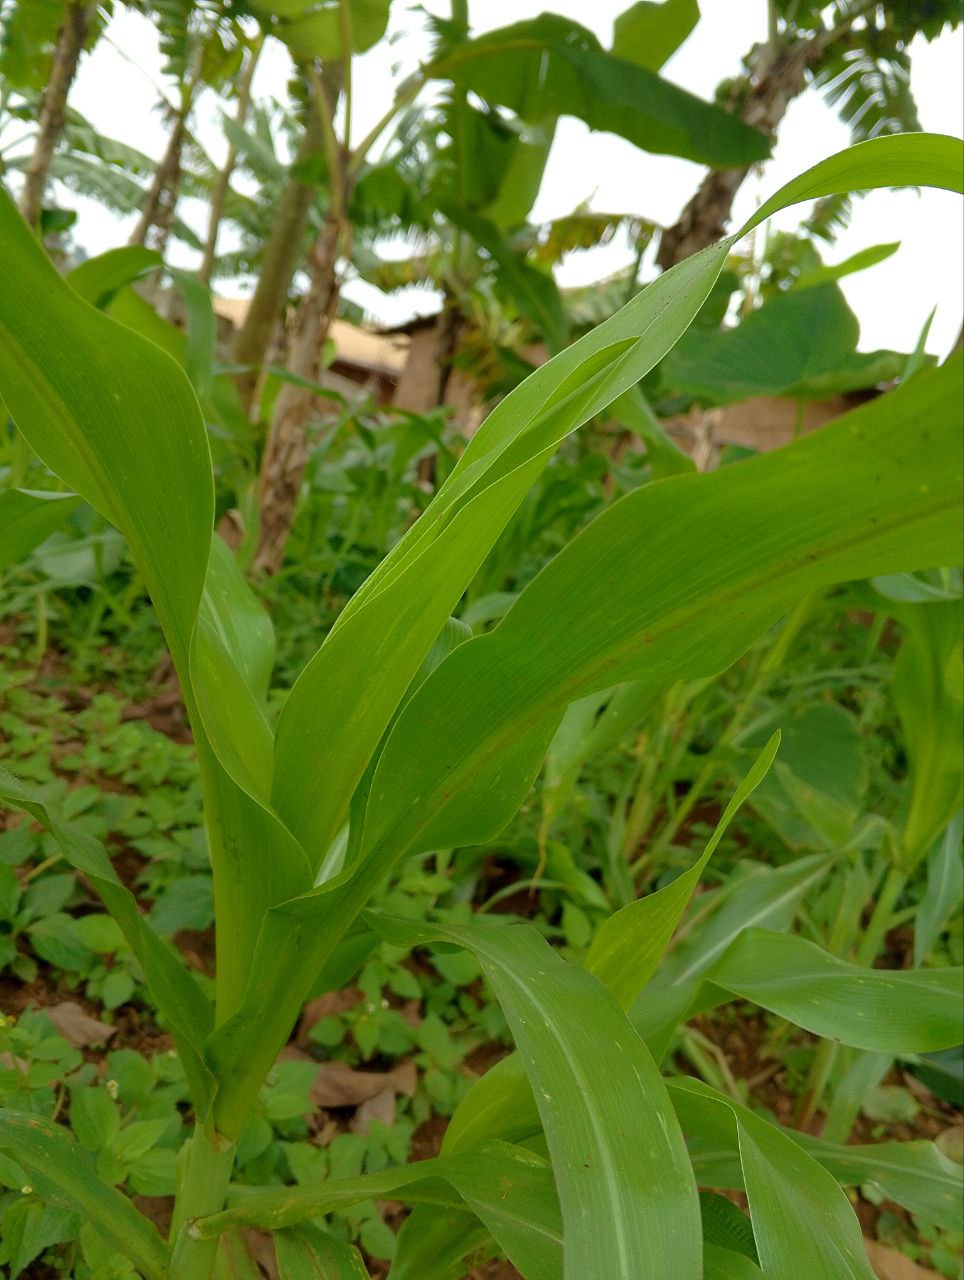
Label: spodoptera_frugiperda